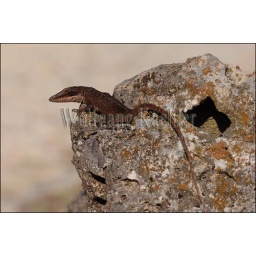
Usa, texas, hill country near hunt, green anole on rock